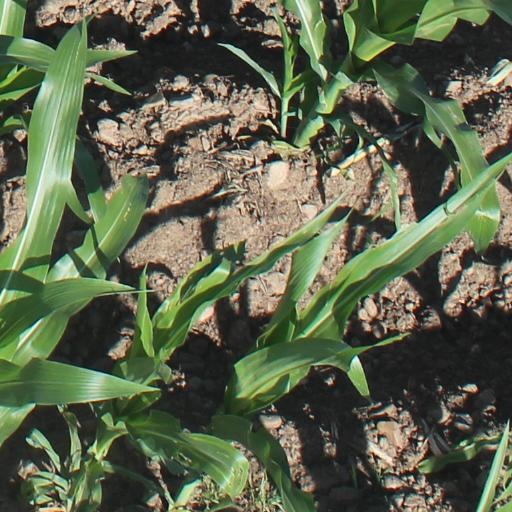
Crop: maize; corn